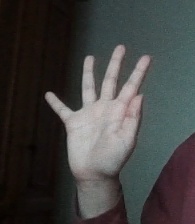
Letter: sheen